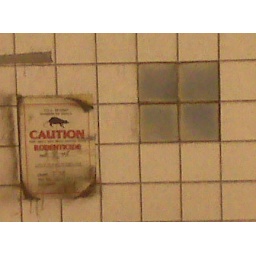
sign hanging in the 14th street F station.